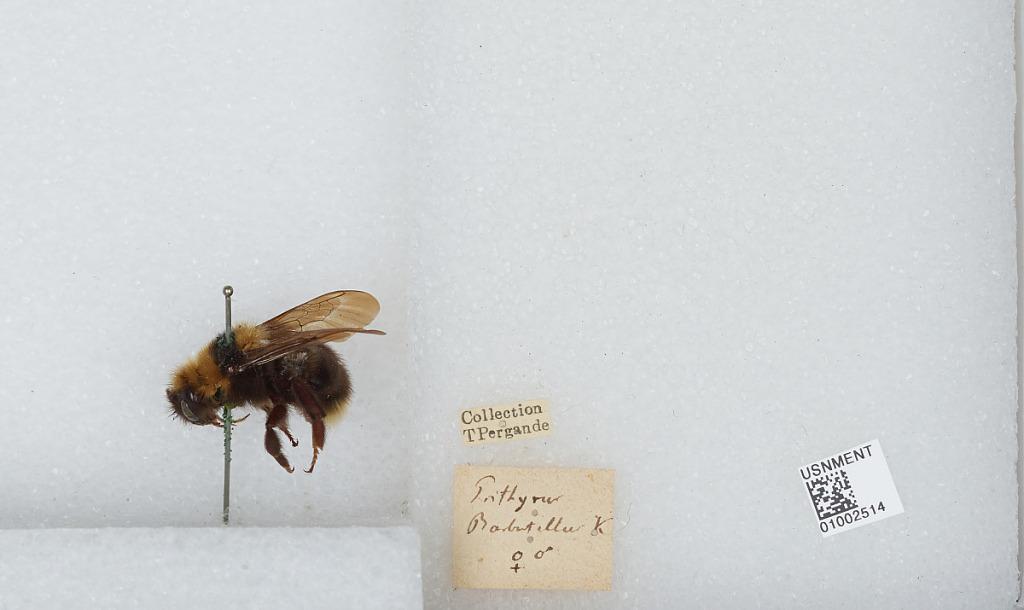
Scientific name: Bombus (Psithyrus) barbutellus (Kirby)
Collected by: T. Pergande